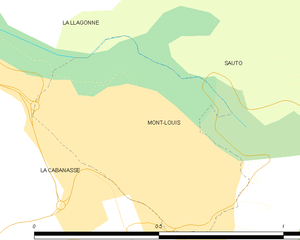
Carte des communes françaises
Mont-Louis est une commune française située dans le département des Pyrénées-Orientales, en région Occitanie. Elle est inscrite depuis 2008 au patrimoine mondial de l'UNESCO, avec onze autres fortifications de Vauban.